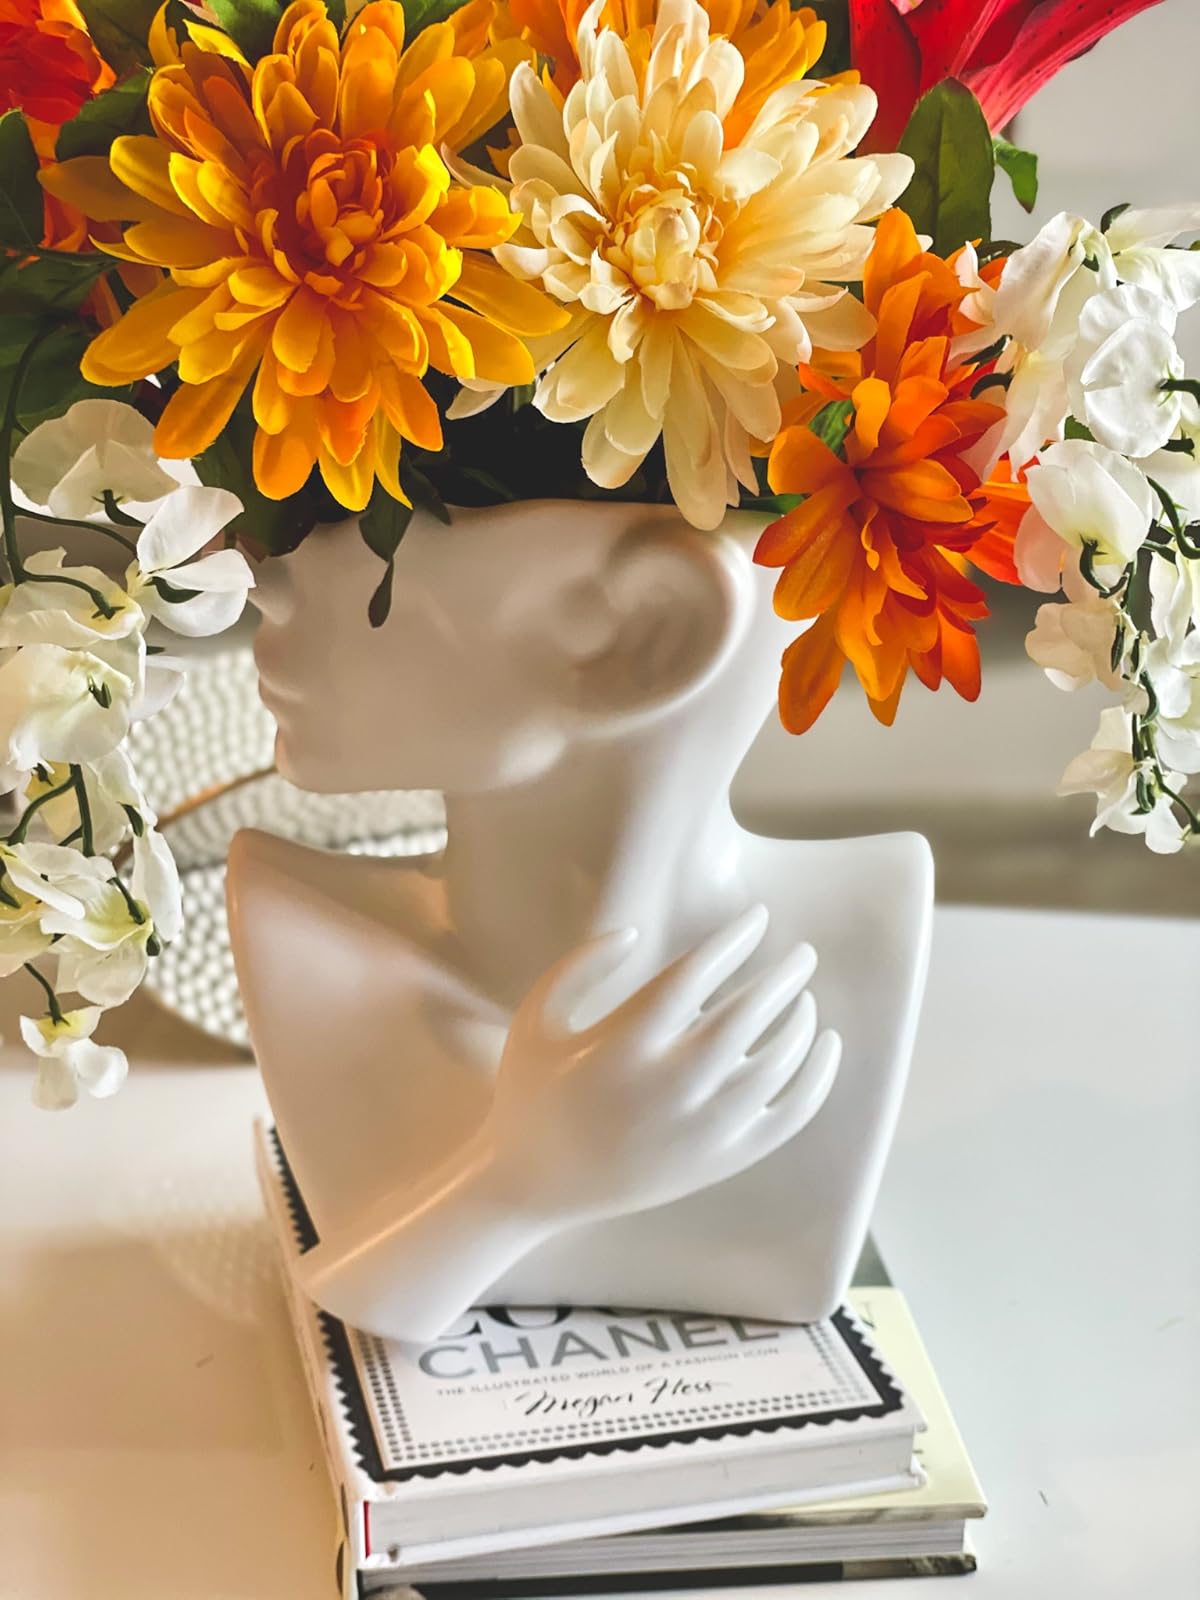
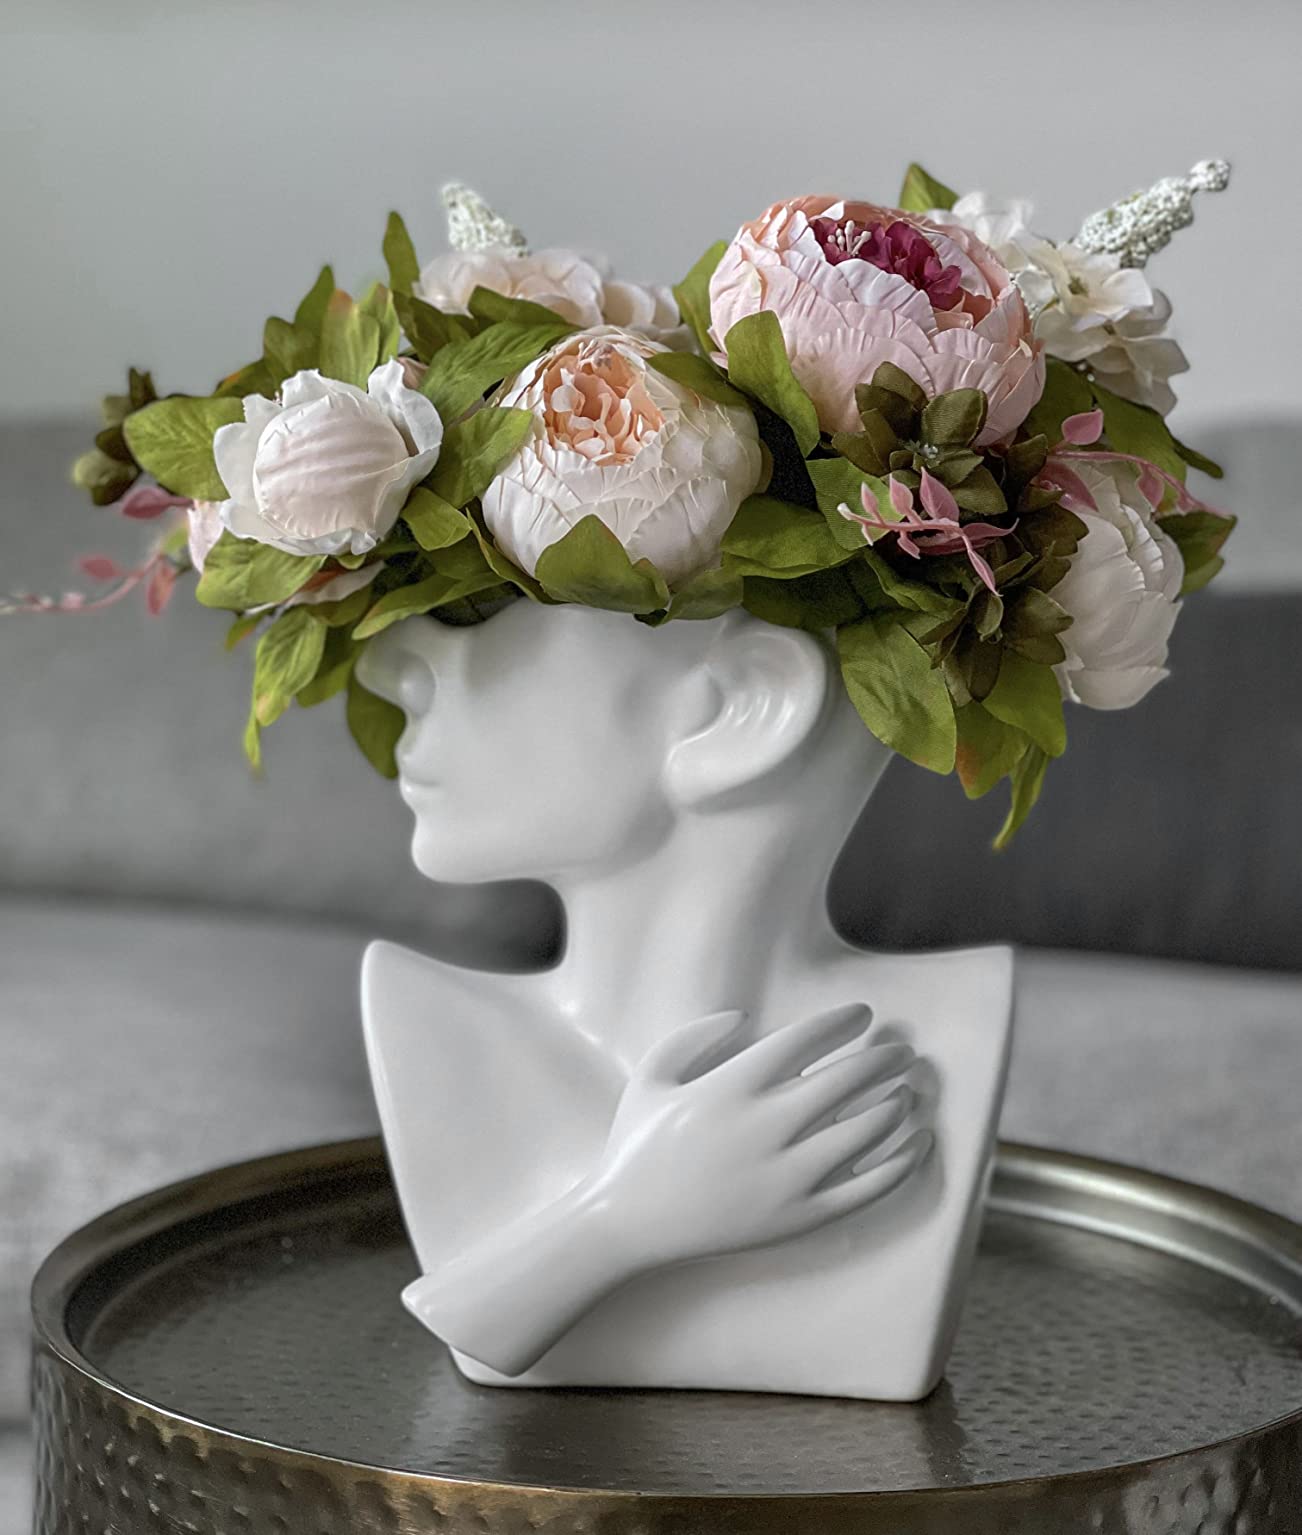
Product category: vase
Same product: yes